CARVER matrix

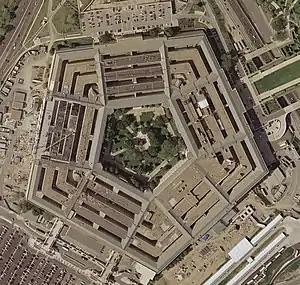
The Pentagon's SOF developed the CARVER matrix to target weaknesses in enemy and friendly targets

The CARVER matrix was developed by the United States Army Special Forces during the Vietnam War. CARVER is an acronym that stands for Criticality, Accessibility, Recuperability, Vulnerability, Effect and Recognizability and is a system to identify and rank specific targets so that attack resources can be efficiently used. CARVER was developed in World War II by the OSS for the French field agents as a simple, uniformly and somewhat quantifiable means of selecting targets for possible interdiction. CARVER can be used from an offensive (what to attack) or defensive (what to protect) perspective.